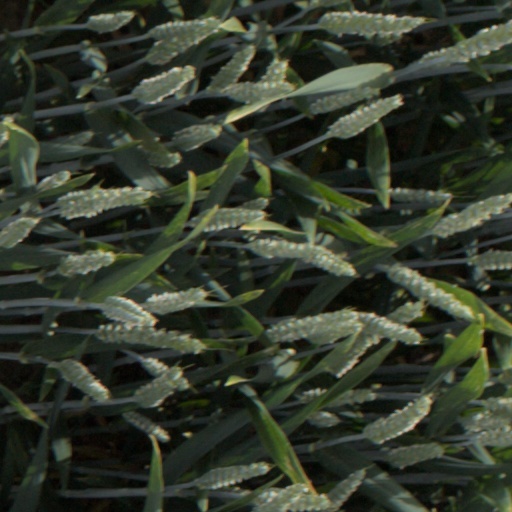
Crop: wheat